Kostadin Stoyanov

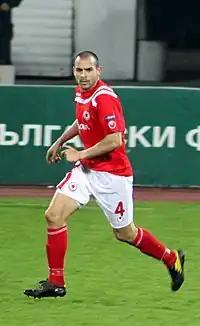
Stoyanov playing for CSKA in 2011

Two years later and after a special intervention, he came back from retirement with Vereya, but played with the second team most of the time. On 5 June 2016 Stoyanov scored 2 goals for Vereya II in the playoffs for V Group won by Vereya with 2-1.